Eleanor Elkins Widener

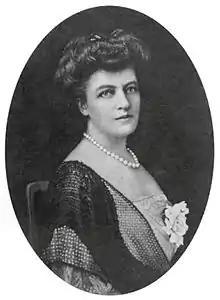

Eleanor Elkins Widener (September 21, 1861 - July 13, 1937) née Eleanore Elkins, also known as Eleanor Elkins Widener Rice was an American heiress, socialite, philanthropist, and adventuress. She was the daughter of wealthy businessman William Lukens Elkins and married George Dunton Widener, the son of wealthy businessman Peter Arrell Browne Widener. She survived the 1912 sinking of the RMS "Titanic" but her husband and son Harry Elkins Widener, did not. She renovated St. Paul's Episcopal Church in Elkins Park, Pennsylvania, as a memorial to her husband and donated $2 million to Harvard University to build the Widener Library as a memorial to her son.